Czech Baroque architecture

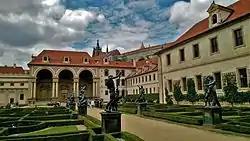
Wallenstein Palace, the first Baroque palace in Central Europe.

The Baroque style penetrated Bohemia in the first half of the 17th century. Prague was one of the main centers of Mannerist art (a late Renaissance style, foreseeing early Baroque) under Rudolph II (1576–1611). At the end of his reign and during the reign of his brother Mathias (1611–1619) there were built some late Renaissance or Mannerist buildings with Early Baroque elements in Prague. But it is hard to distinguish between the Mannerist style and the Early Baroque style because there is no clear break, therefore some scholars consider these buildings to be Early Baroque while others consider them to be Mannerist.